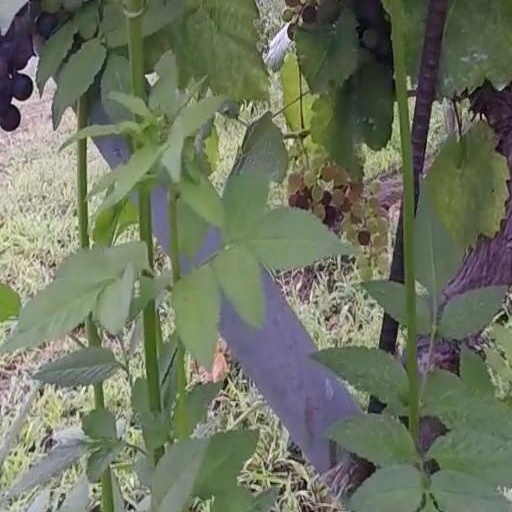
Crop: grape